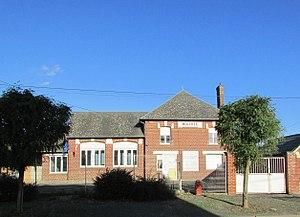
La mairie de Hancourt.
Hancourt est une commune française située dans le département de la Somme, en région Hauts-de-France.